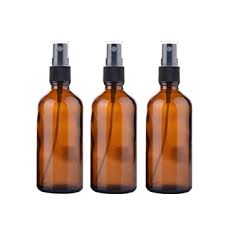
Label: glass